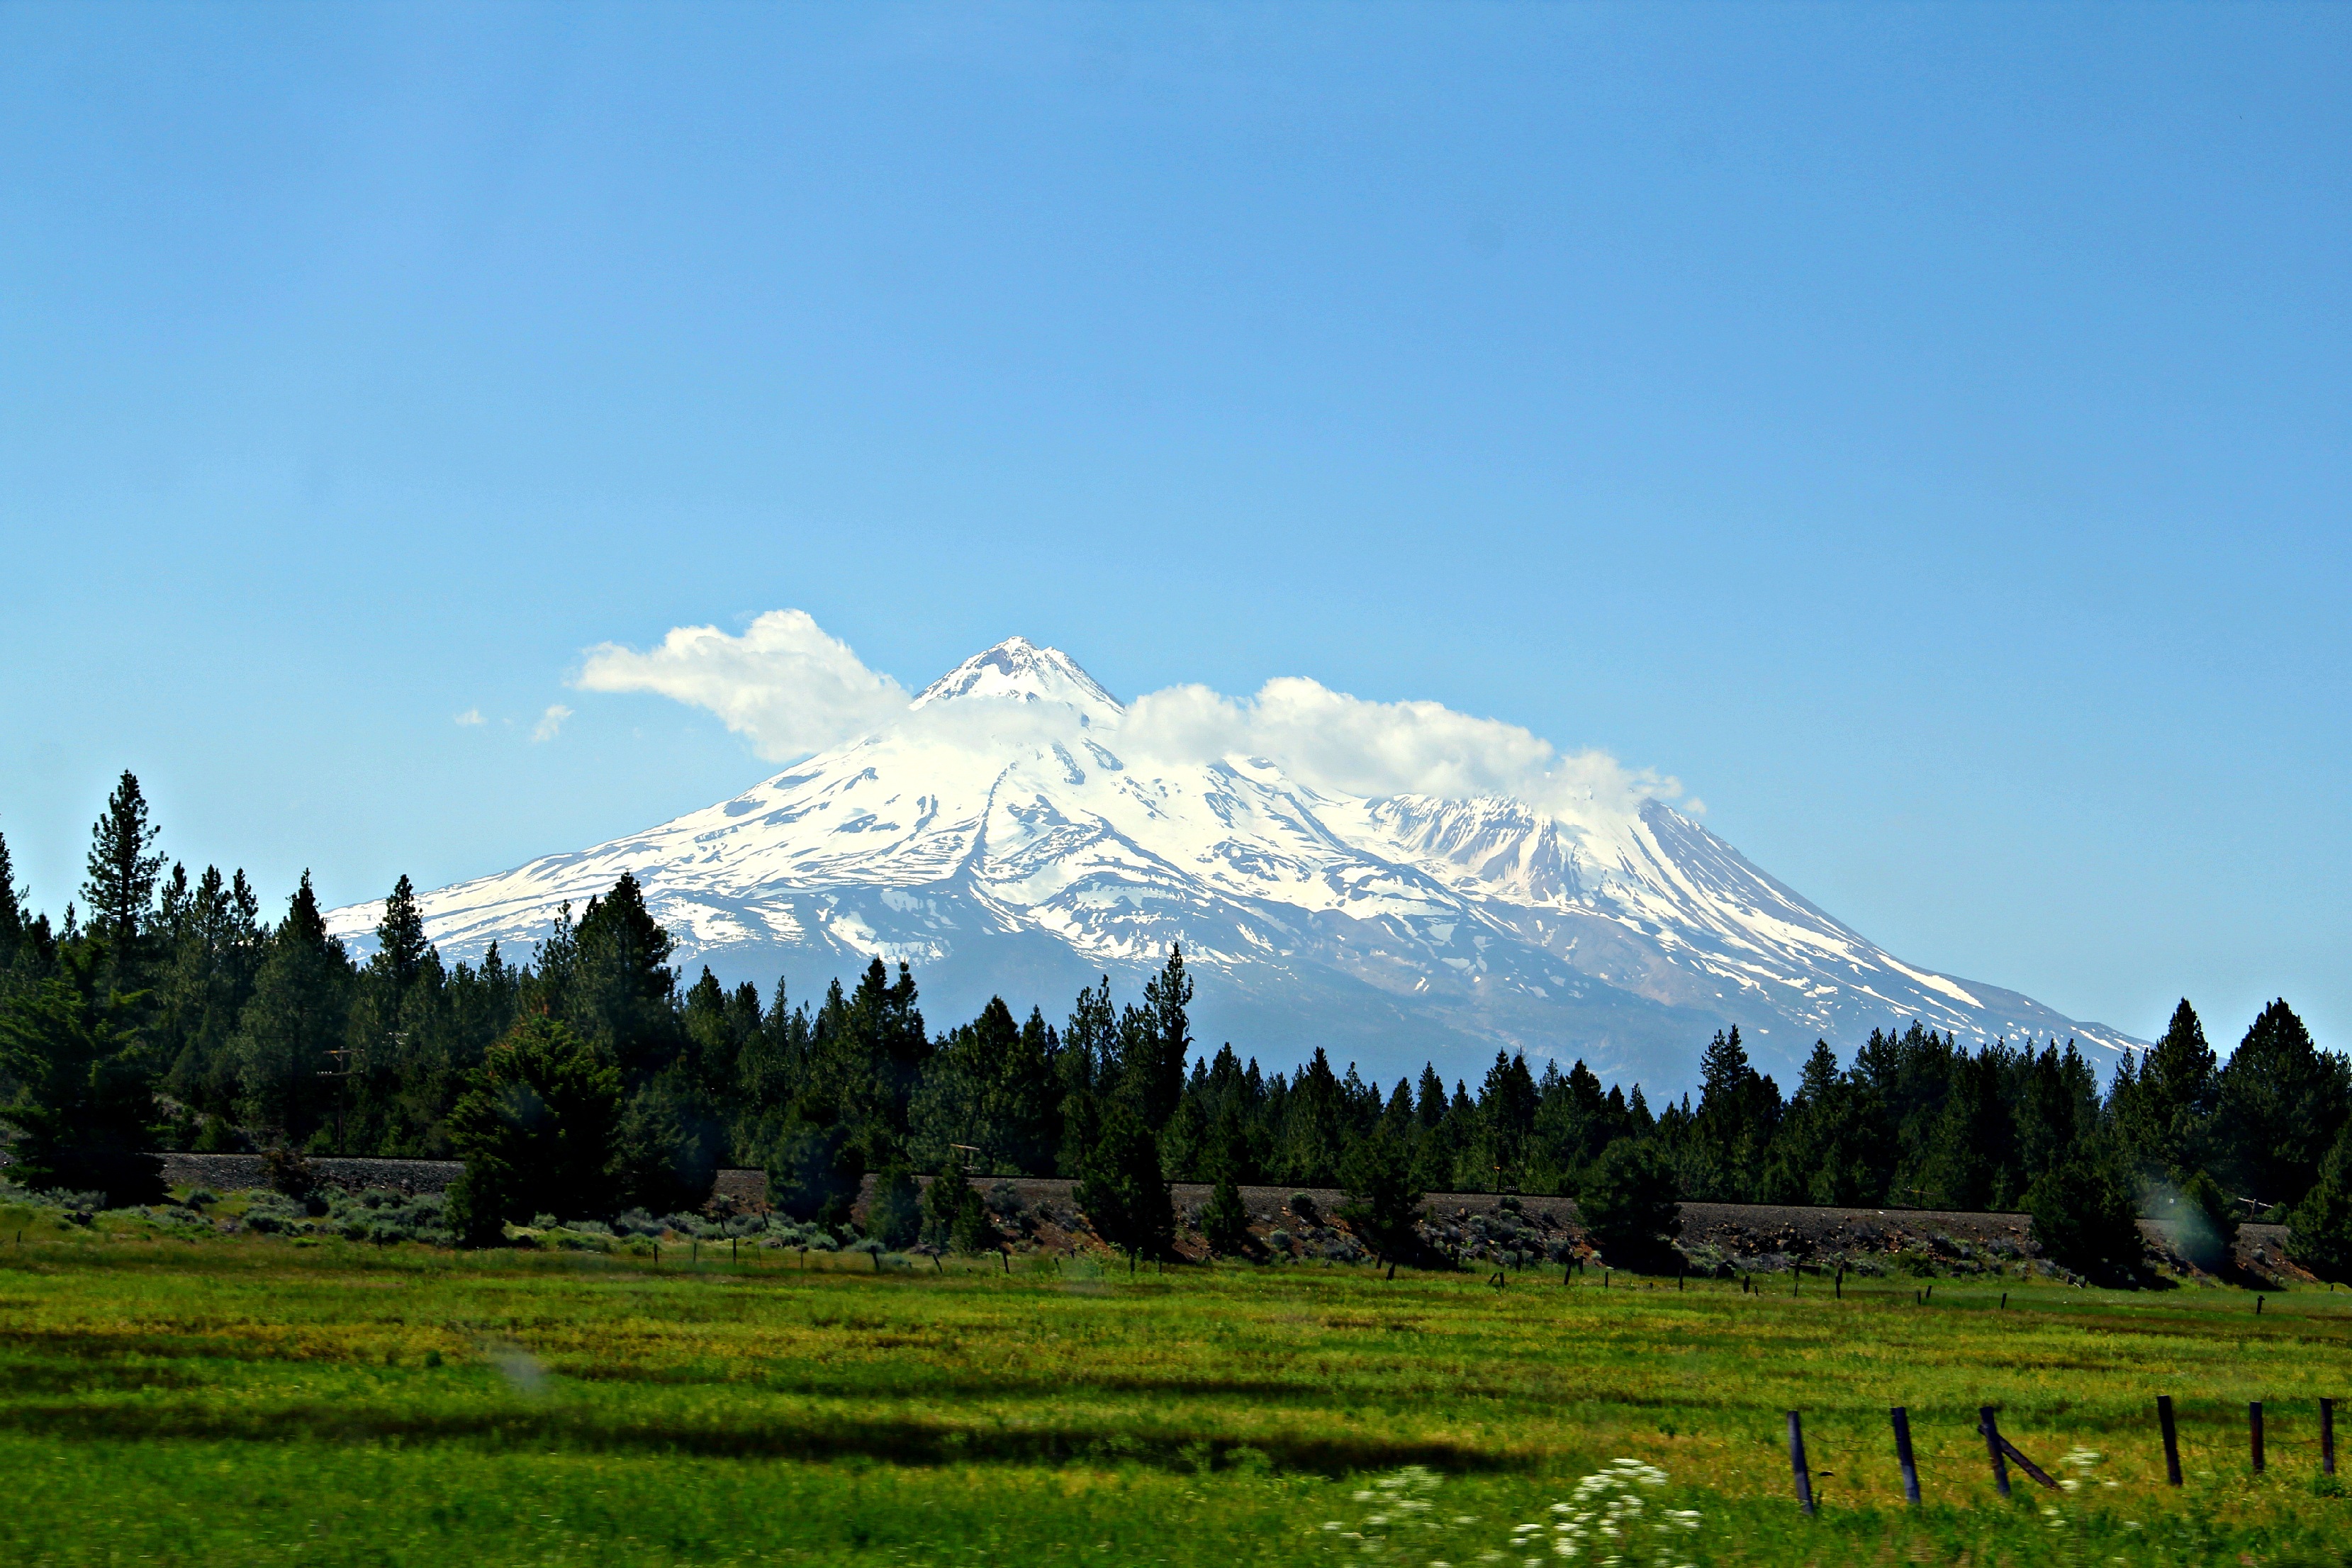
landscape, nature, outdoor, wilderness, mountain, cloud, sky, field, meadow, prairie, hill, valley, mountain range, travel, pasture, park, tourism, california, ridge, plain, mountain landscape, alps, grassland, plateau, fell, habitat, ecosystem, landform, mount shasta, natural environment, geographical feature, mountainous landforms